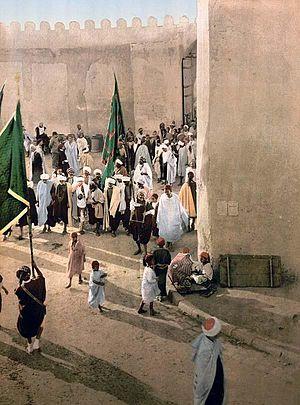
Kairouan est une ville du centre de la Tunisie et le chef-lieu du gouvernorat du même nom. Elle se situe à 150 kilomètres au sud-ouest de Tunis et cinquante kilomètres à l'ouest de Sousse. Peuplée de 139 070 habitants en 2014, elle est souvent désignée comme la quatrième ville sainte de l'islam et la première ville sainte du Maghreb.